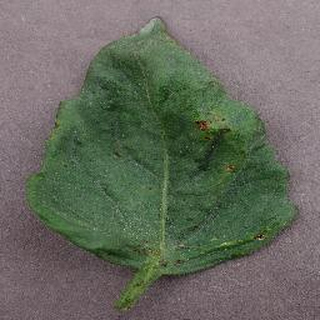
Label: tomato_bacterial_spot